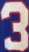
Number: 3